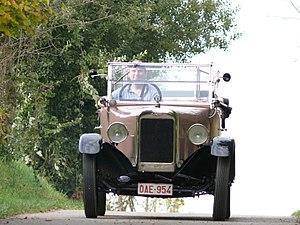
Lagonda est une marque d'automobiles de luxe britannique, fondée par le Scotto-Américain Wilbur Gunn en 1906.